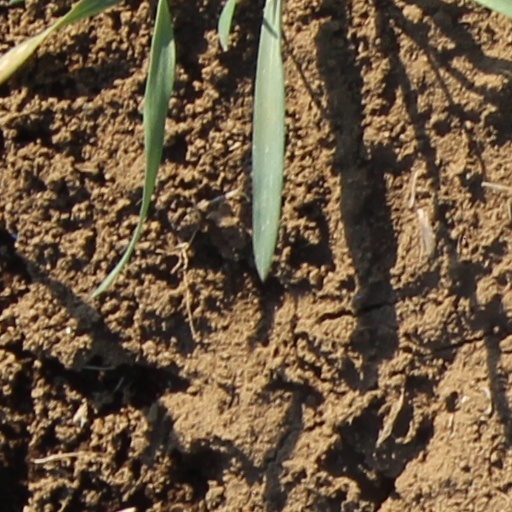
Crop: wheat